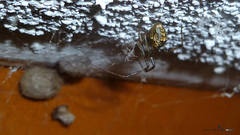
Species: Parasteatoda_tepidariorum